James Hopkins Adams

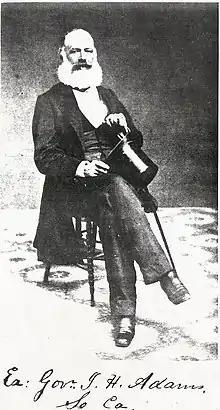
Governor James Hopkins Adams of South Carolina.

Adams was born in Minervaville, South Carolina, in 1812 to Henry Walker Adams and Mary Goodwyn Adams. Both of his parents had died by the time James was three years old, and therefore he was raised by his grandfather, Joel Adams, the patriarch of the Adams family of South Carolina. He attended and graduated Norwich University, the Military College of Vermont, in 1829 He graduated from Yale College in 1831.